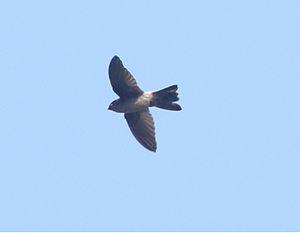
Ceci est une liste des oiseaux endémiques ou quasi-endémiques d'Australie.
La Salangane d'Australie est une espèce d'oiseaux de la famille des Apodidae.